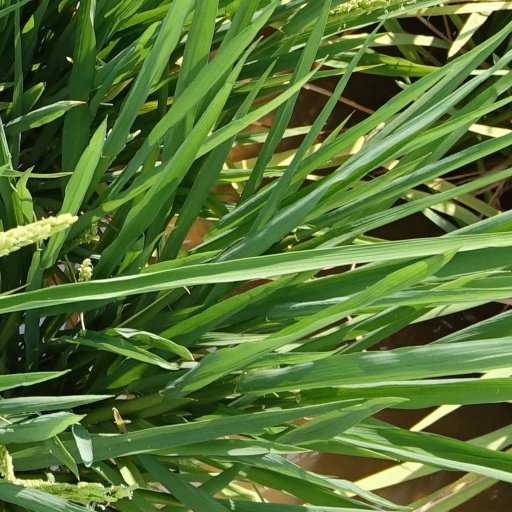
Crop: rice